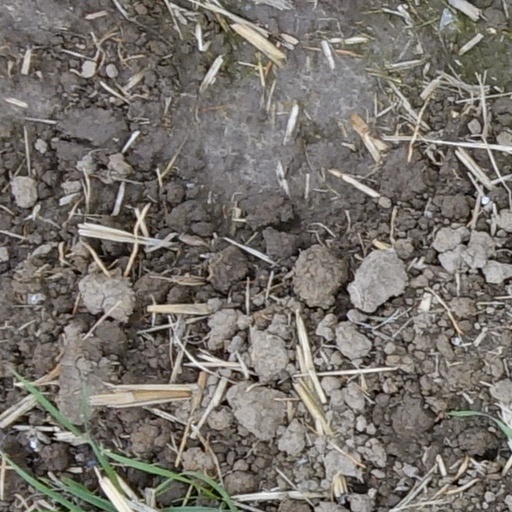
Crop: wheat